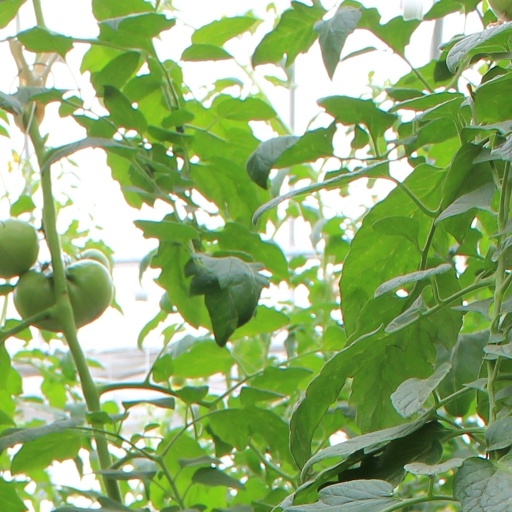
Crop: tomato